Domonic Bedggood

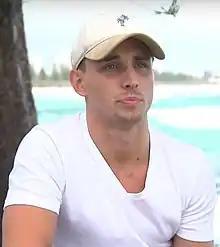
Bedggood in 2018

Domonic Paul William Bedggood (born 18 September 1994) is an Australian diver. He was a gold medallist at the 2014 and 2018 Commonwealth Games. He represented Australia at the 2016 Summer Olympics and 2024 Summer Olympics.